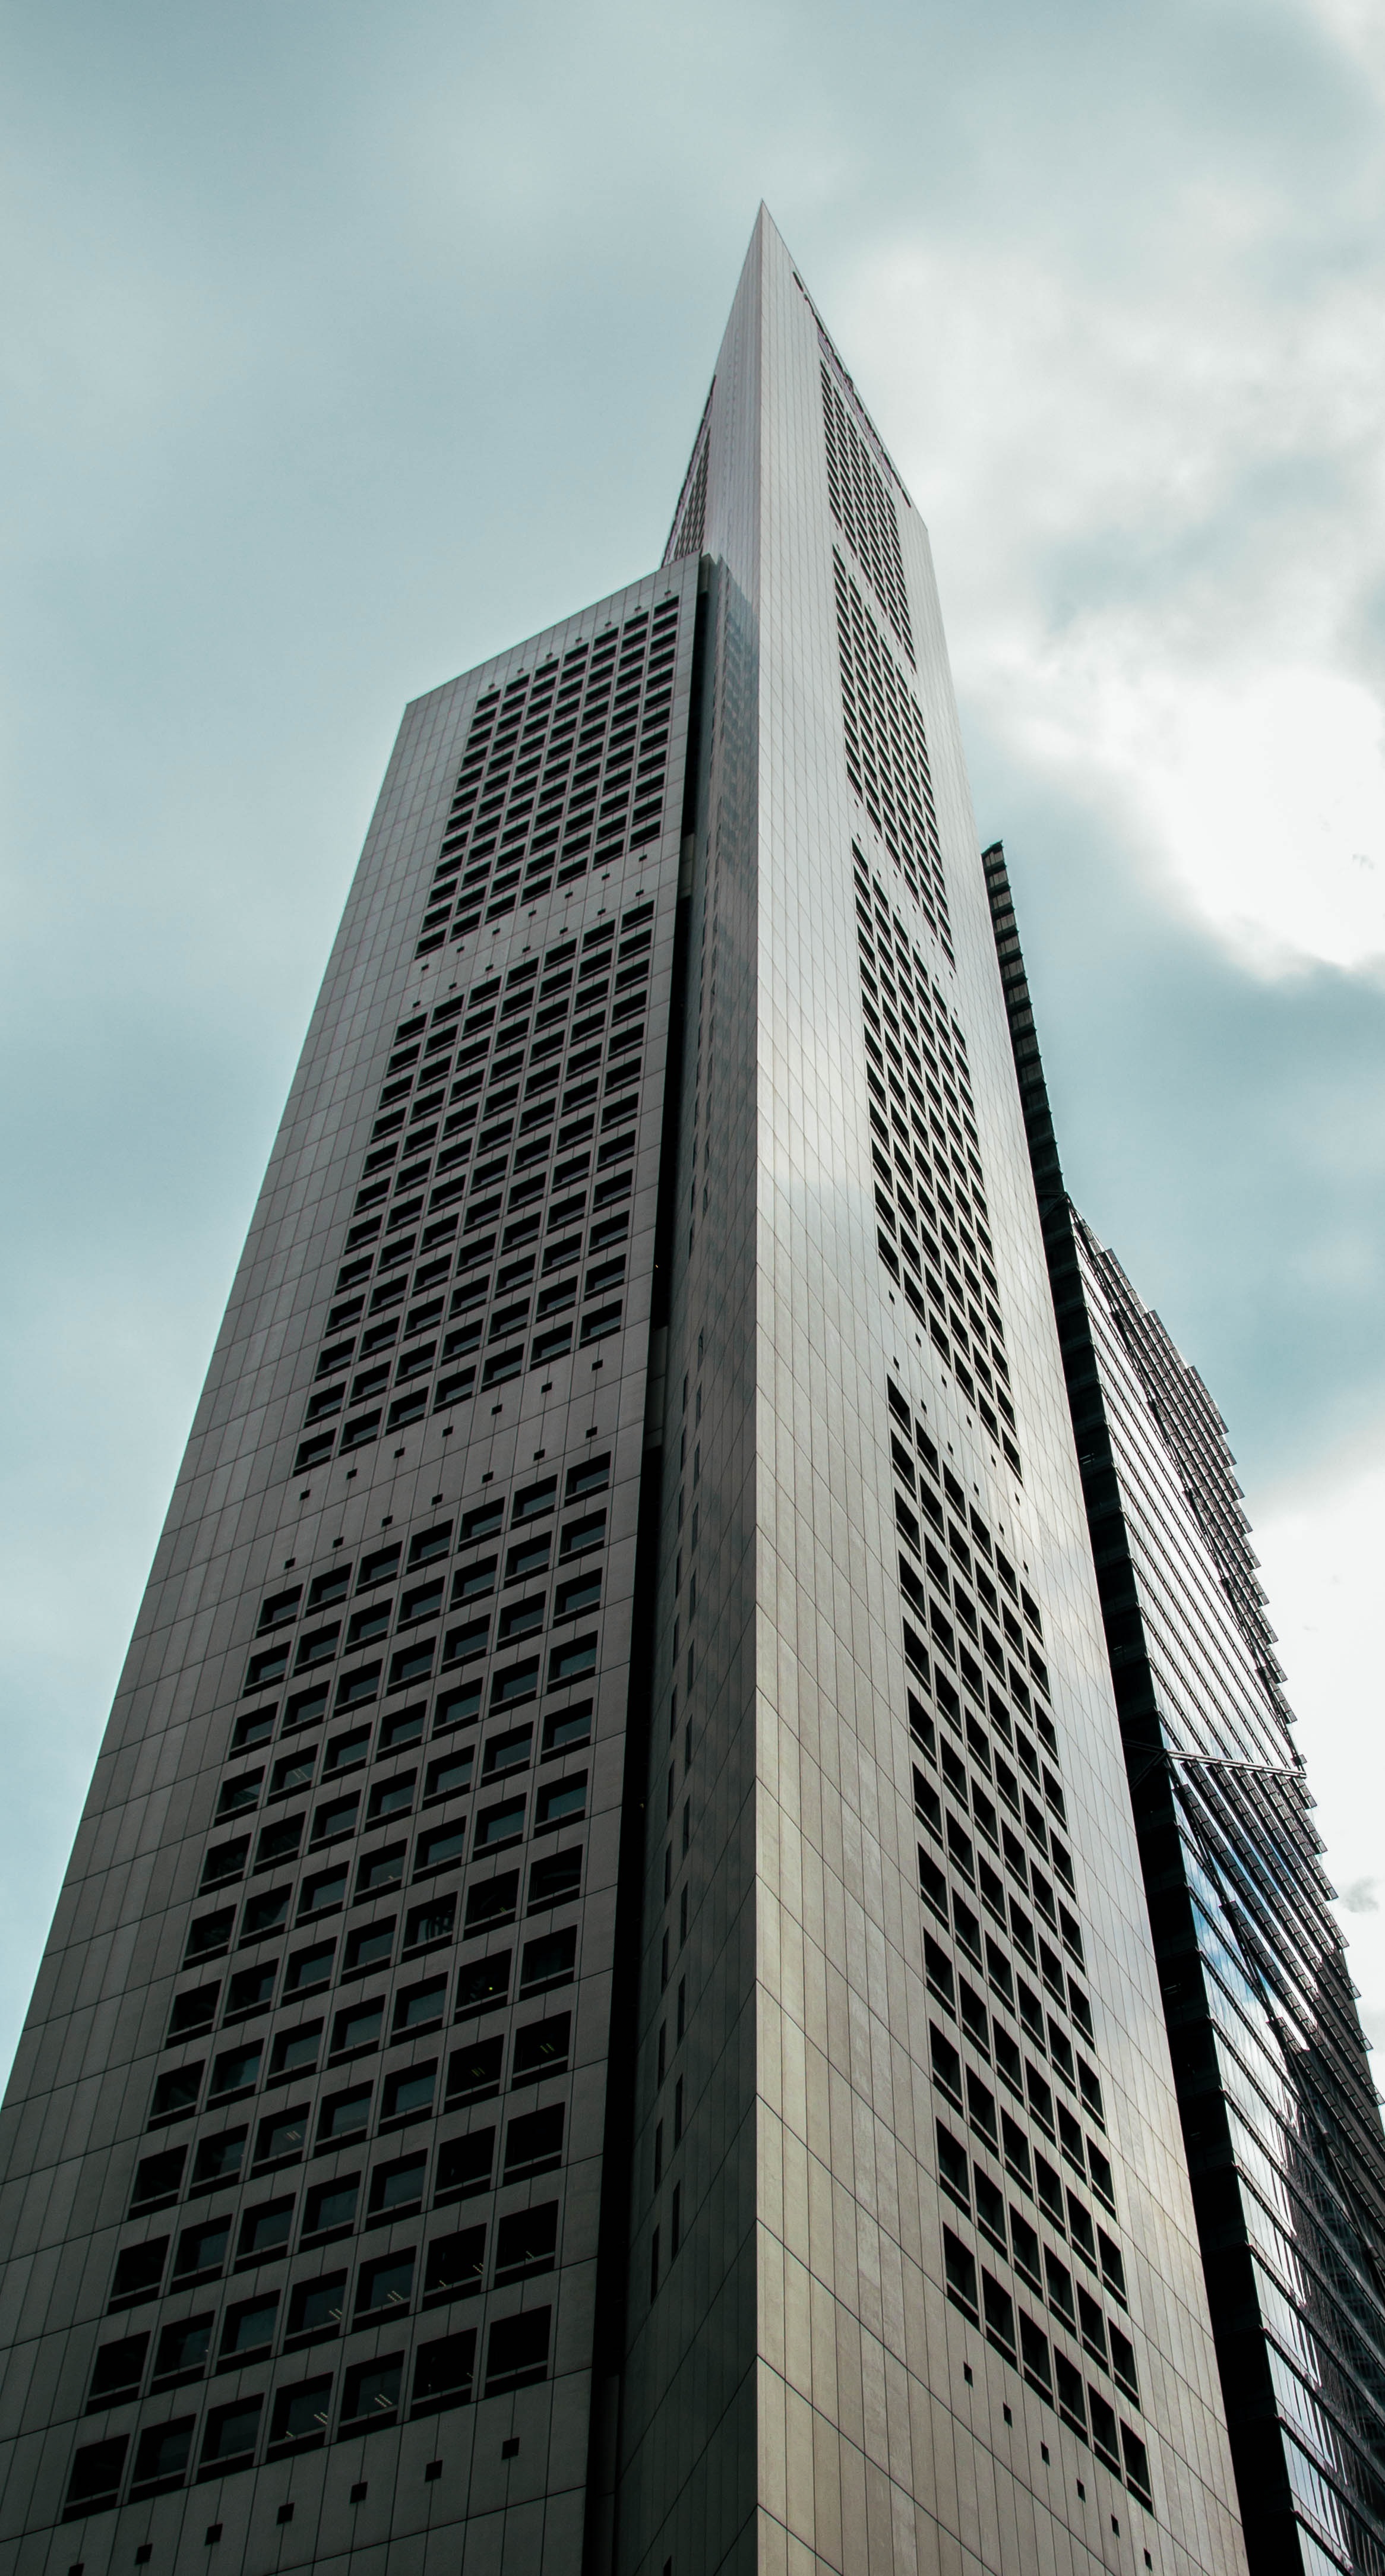
architecture, sky, building, city, skyscraper, cityscape, downtown, tower, landmark, facade, tower block, high rise, windows, symmetry, headquarters, metropolis, low angle shot, urban area, human settlement, metropolitan area, brutalist architecture